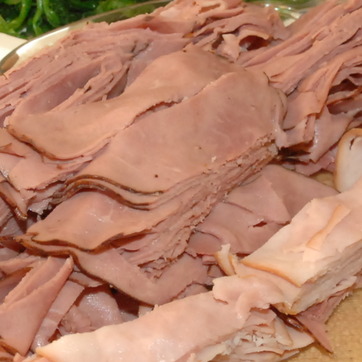
Material: food